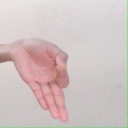
अक्षर: ज्ञ